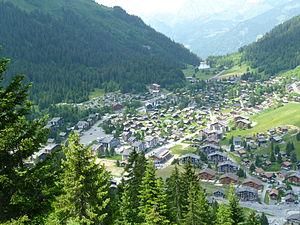
Vue de la station de Morgins depuis le télésiège de la Foilleuse.
Morgins est une station de montagne des Alpes suisses dans le canton du Valais. Sa commune administrative est Troistorrents.
L'église de Morgins est une église de style baroque savoyard / rustique Suisse, de la station de sports d'hiver de Morgins en Suisse, à la frontière Franco-Suisse entre le Canton du Valais et la Haute-Savoie. Son « Carillon de la Paix » est un monument symbolique Humaniste Utopiste Chrétien social international « de Paix, de Solidarité, et d'Universalité »
Le val d'Illiez est une vallée de Suisse dans le district de Monthey en Valais. Situé dans le Chablais valaisan, le val d'Illiez est une vallée latérale de la rive gauche de la vallée du Rhône.